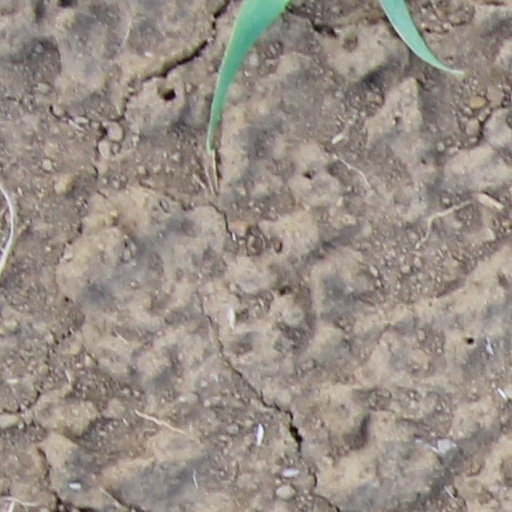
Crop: wheat